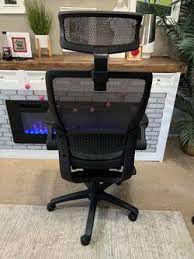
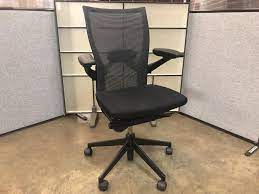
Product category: items_chair
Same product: no